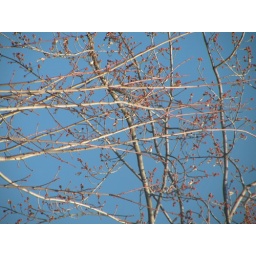
tree under blue winter sky in ohio